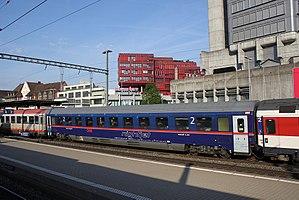
Nightjet est une catégorie de trains de nuit pour passagers gérés par les Chemins de fer fédéraux autrichiens. Introduit en décembre 2016 et appliqué le 11 décembre 2016, ce service a remplacé certains services CityNightLine après l'annonce par la Deutsche Bahn de l'arrêt de leur exploitation